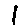
Label: 1